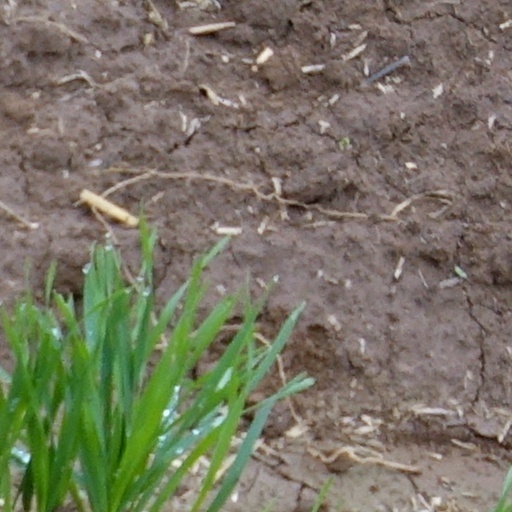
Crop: wheat